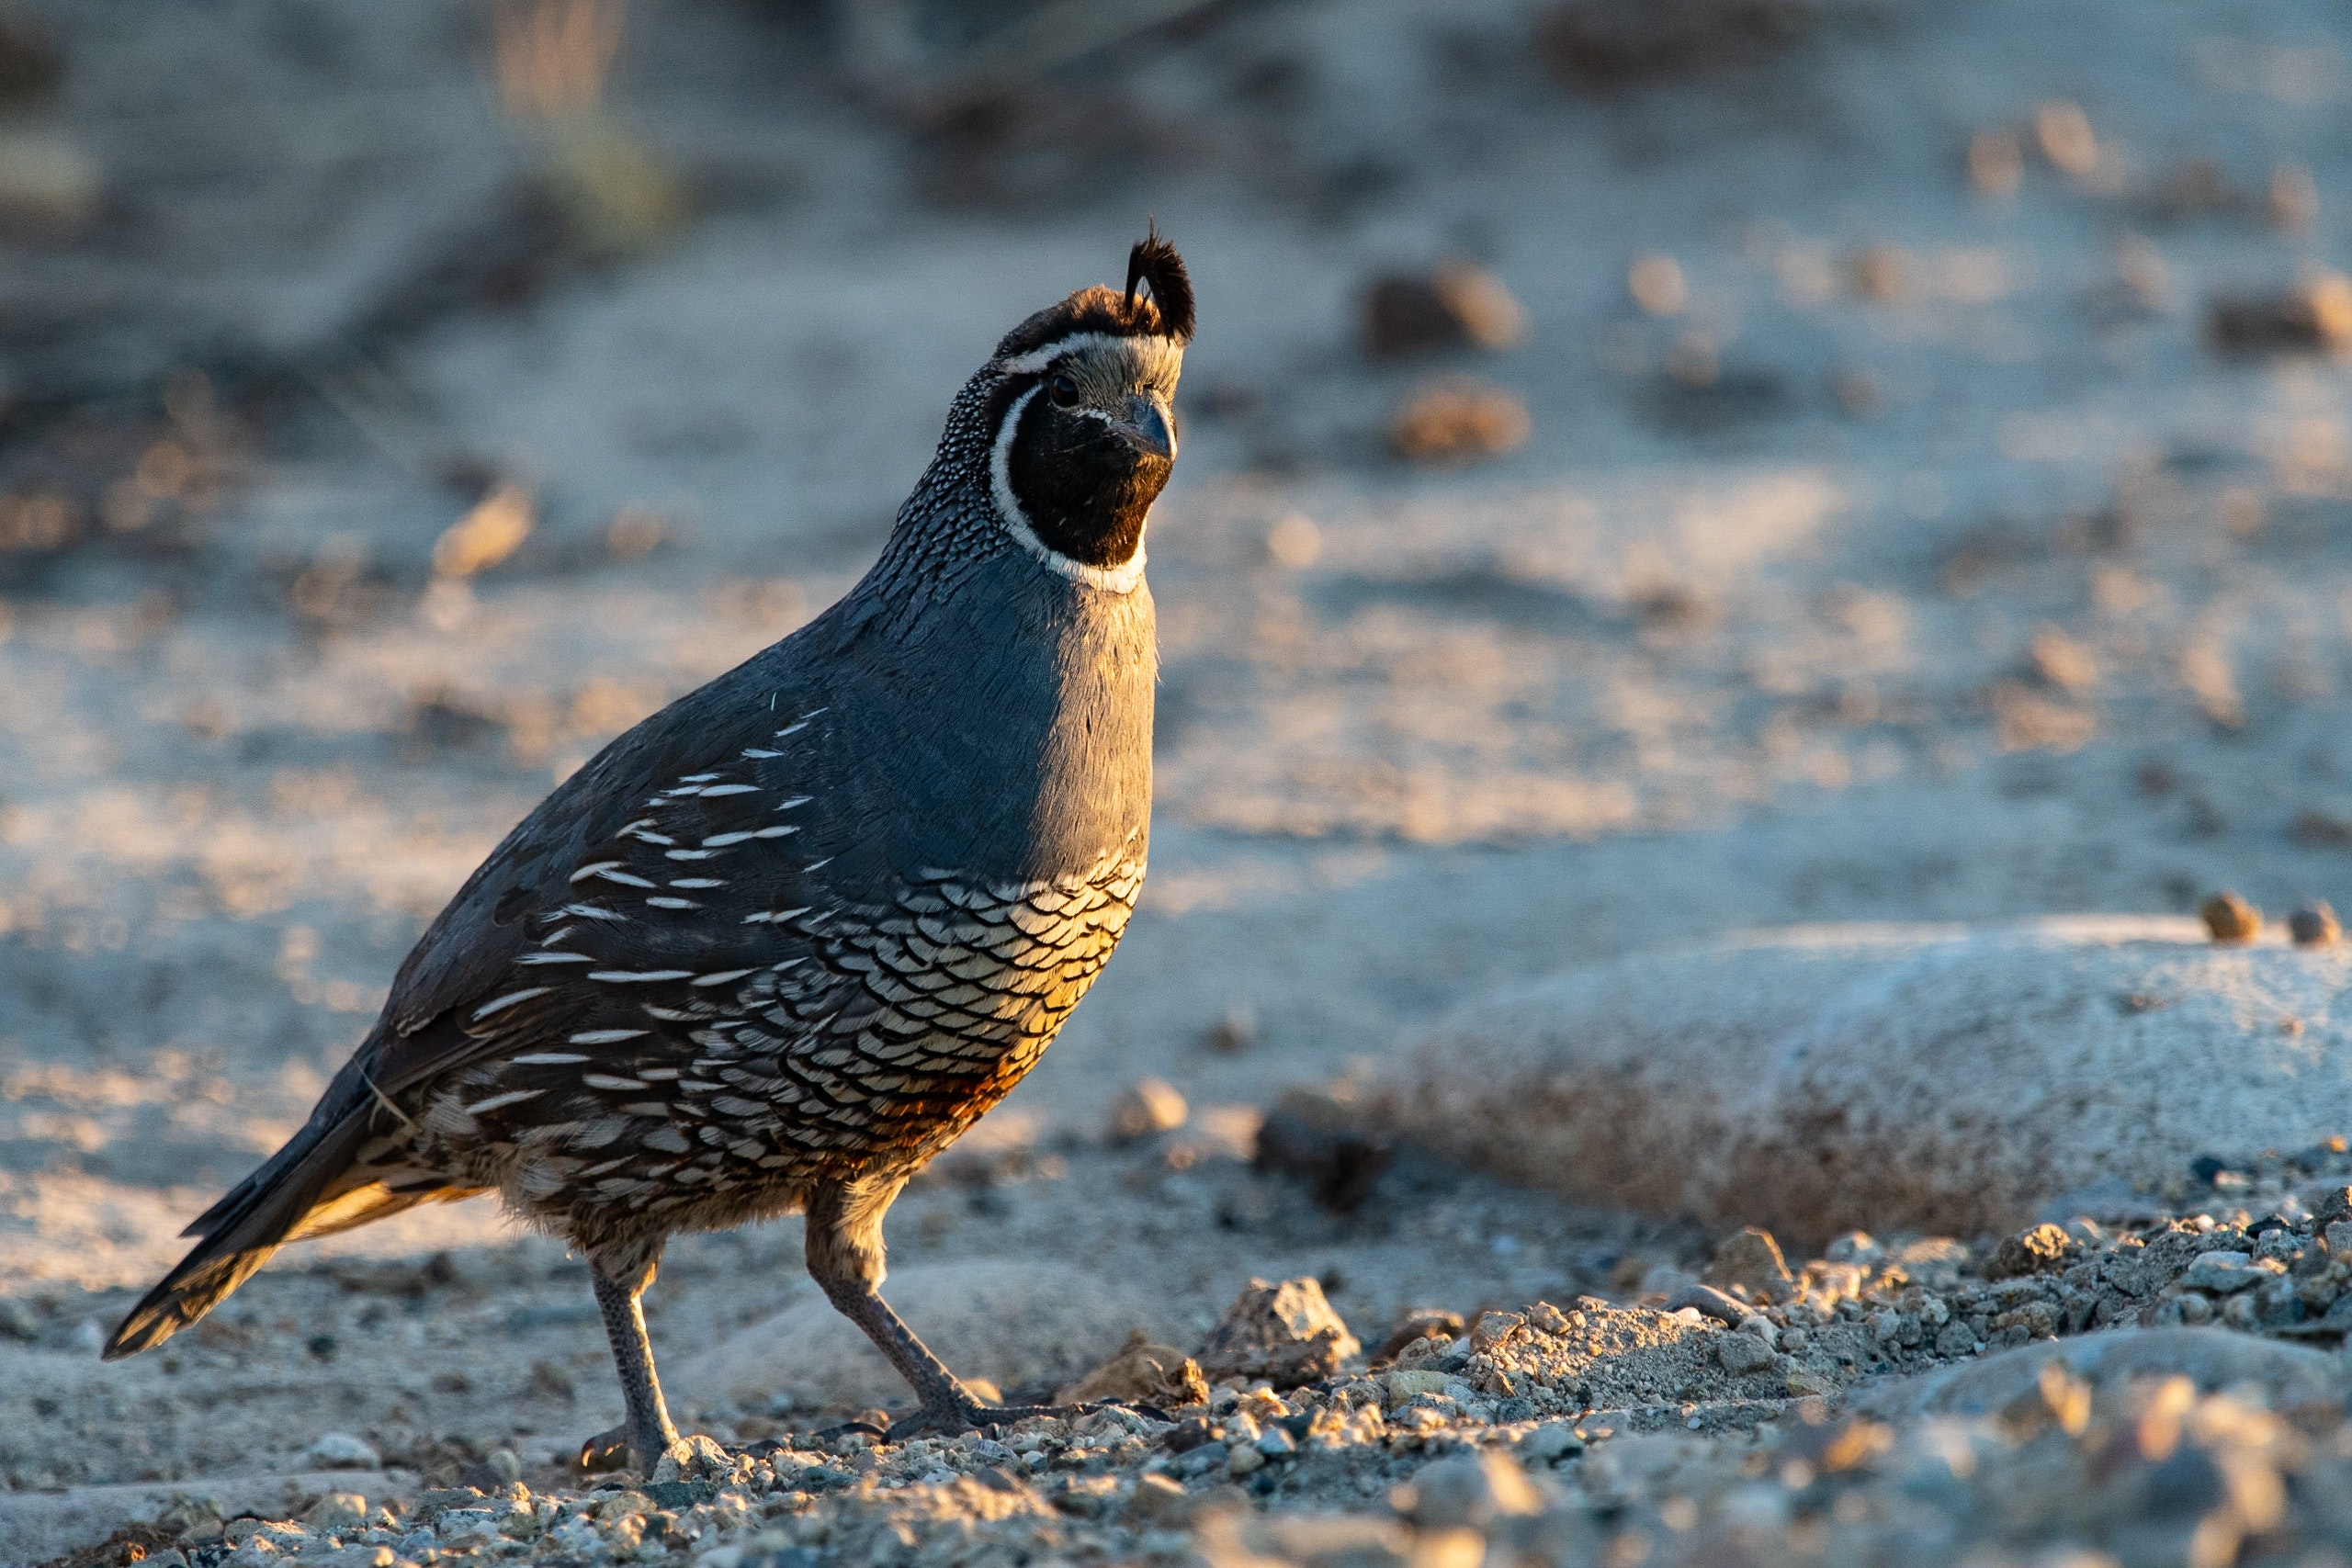
bird, beak, galliformes, wildlife, quail, partridge, phasianidae, water, grouse, sky, pheasant, adaptation, ruffed grouse